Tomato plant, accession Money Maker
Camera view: horizontal (90 deg, fisheye); turntable rotation: 210 degrees
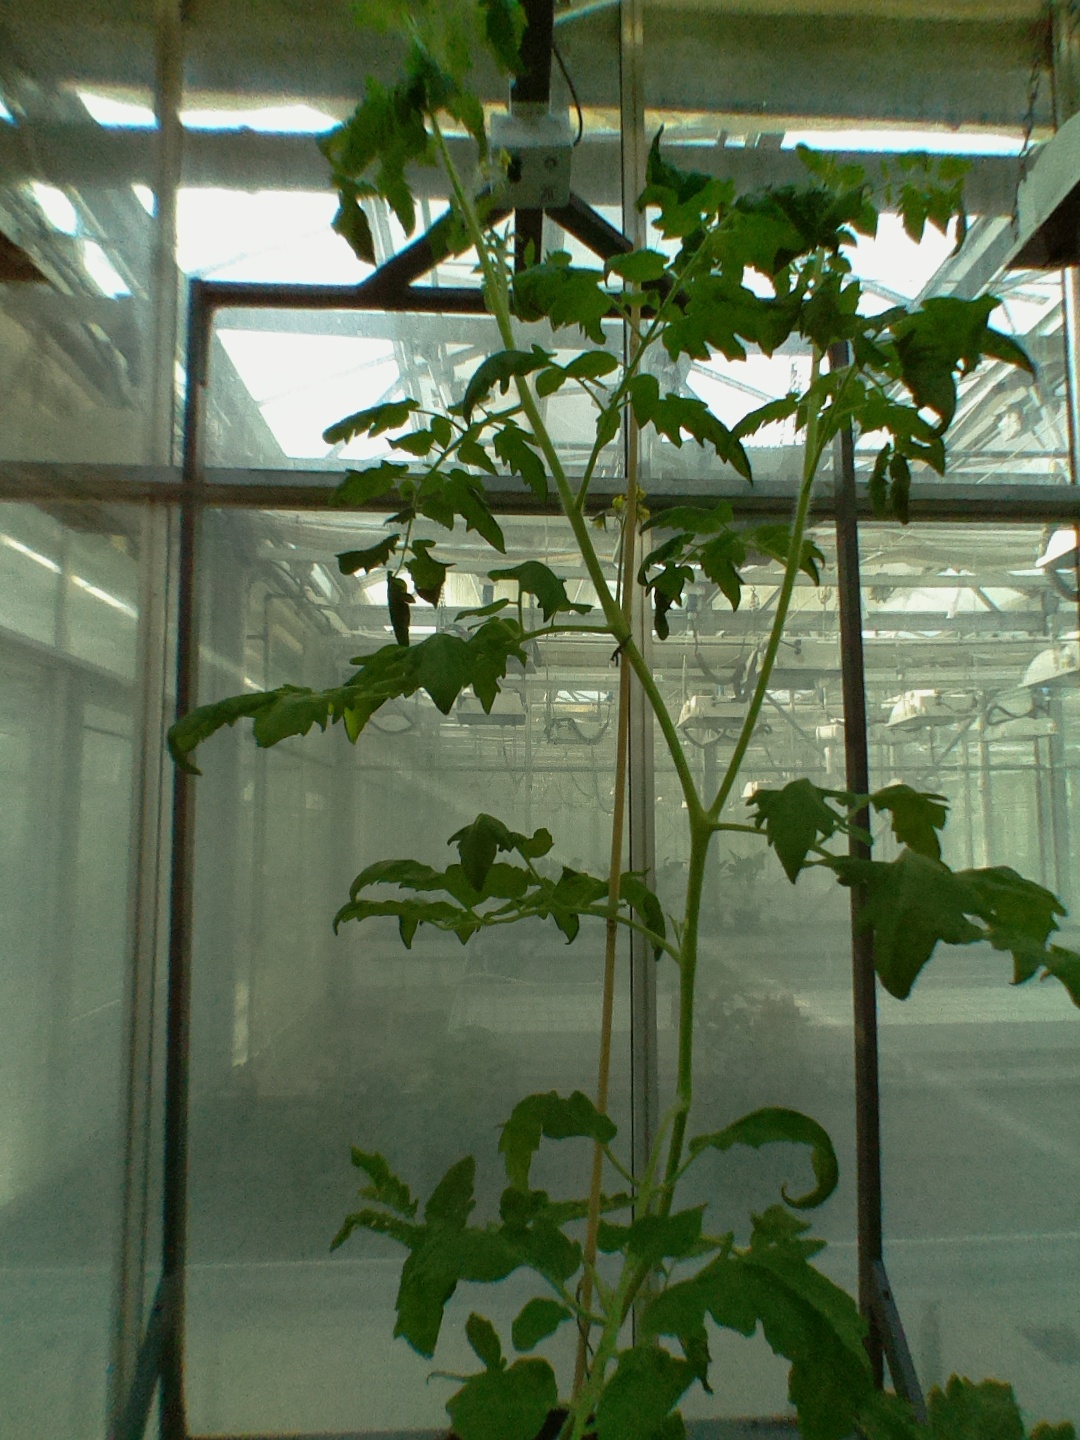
BBCH growth stage 65: Full flowering, 50%-60% of flowers open, first petals falling